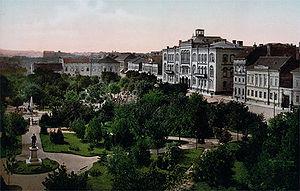
Le système éducatif serbe se divise en trois niveaux : le primaire, le secondaire et le niveau supérieur.
La culture de la Serbie, pays d'Europe du Sud-Est, désigne d'abord les pratiques culturelles observables de ses habitants.
La résidence du capitaine Miša est un édifice situé à Belgrade, la capitale de la Serbie. Il se trouve sur le Studentski trg dans la municipalité de Stari grad et abrite aujourd'hui les bureaux du rectorat de l'Université de Belgrade. En raison de son importance, le bâtiment figure sur la liste des monuments culturels d'importance exceptionnelle de la République de Serbie et sur la liste des biens culturels de la Ville de Belgrade.
La Serbie /sɛʁ.bi/, en forme longue la république de Serbie, en serbe : Srbija /sř̩.bi.ja/ et Republika Srbija, en serbe en écriture cyrillique : Сpбија et Република Сpбија, est un État des Balkans occidentaux et de l’Europe du Sud, parfois située en Europe centrale ; son régime politique est de type démocratie parlementaire monocamérale. La Serbie est frontalière de la Roumanie à l'est-nord-est, de la Bulgarie au sud-est, de la Macédoine du Nord au sud-sud-est, du Kosovo au sud, du Monténégro au sud-ouest, de la Bosnie-Herzégovine à l'ouest, de la Croatie au nord-ouest et de la Hongrie au nord-nord-ouest. Sa capitale est Belgrade.